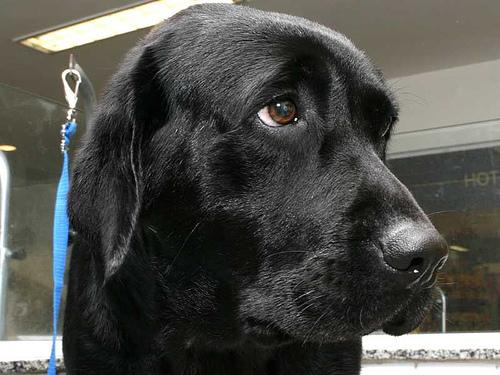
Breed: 3580-n000122-Labrador_retriever